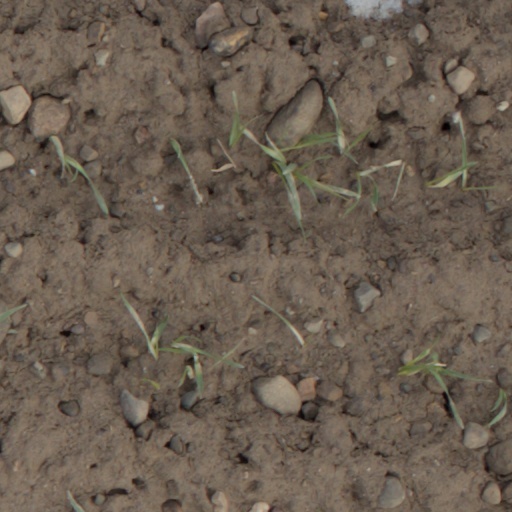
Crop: wheat